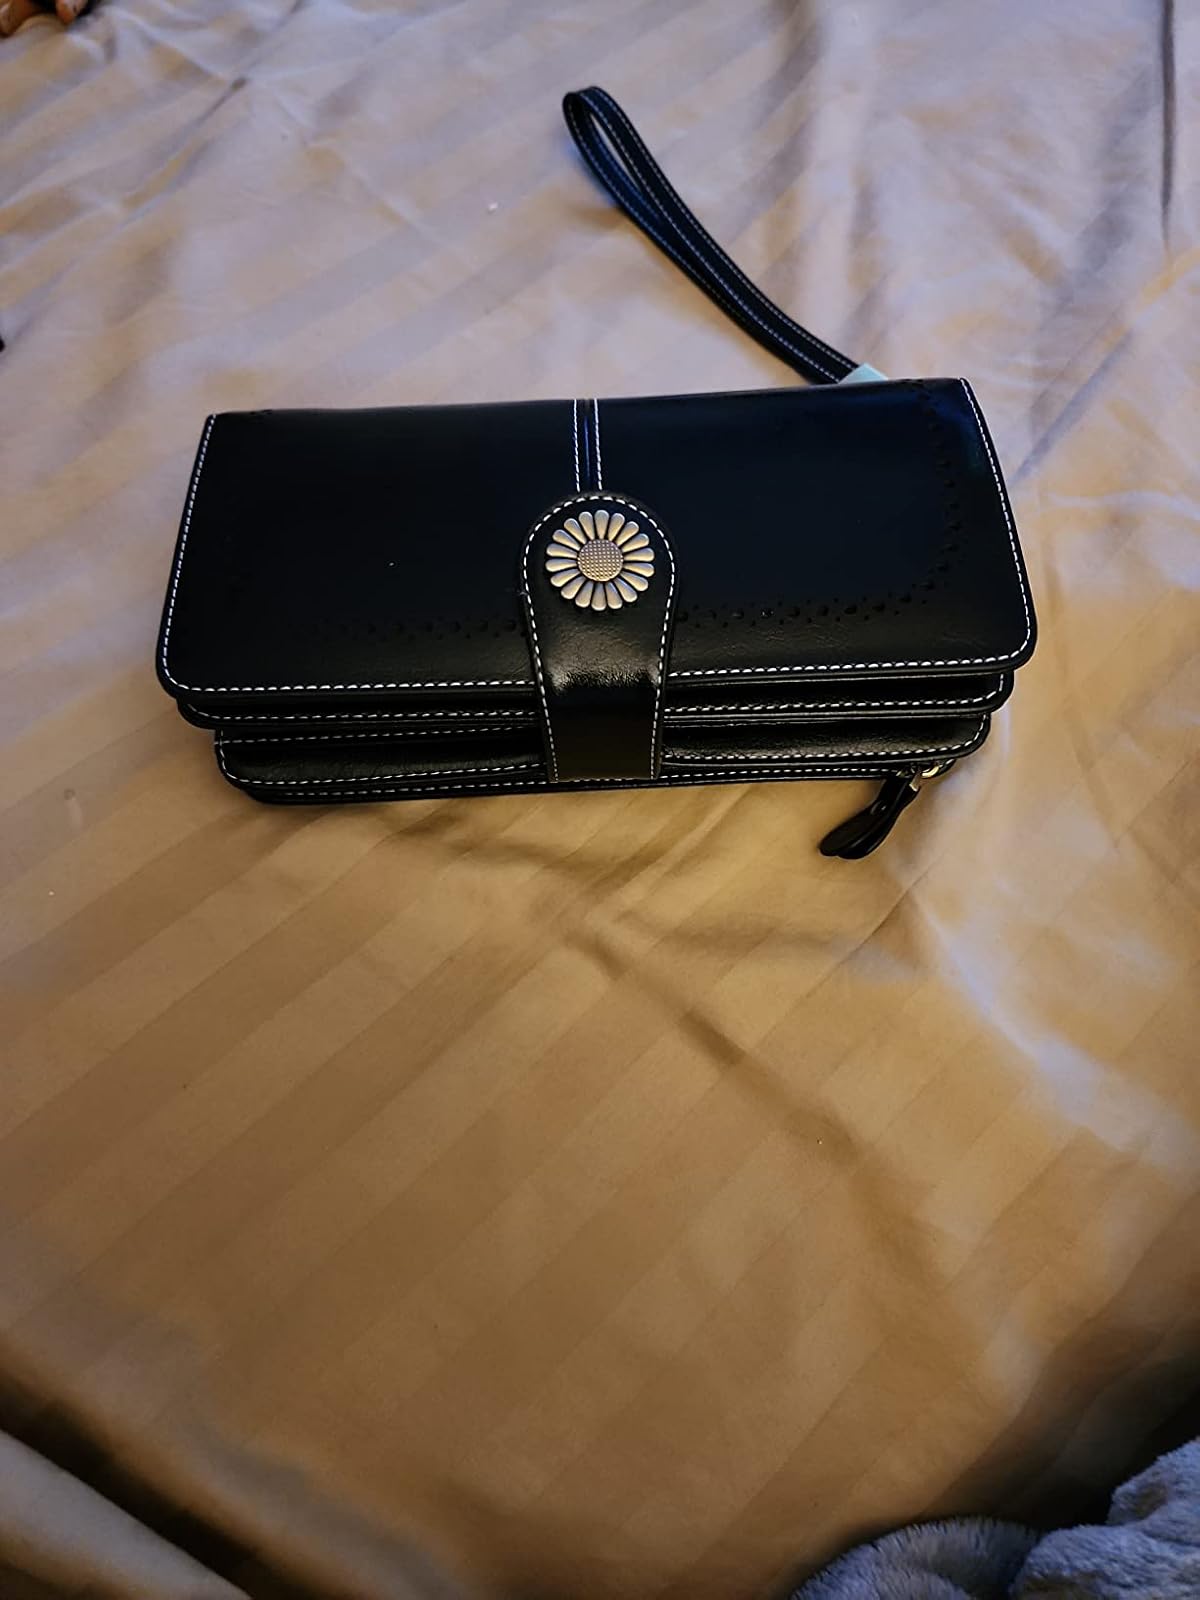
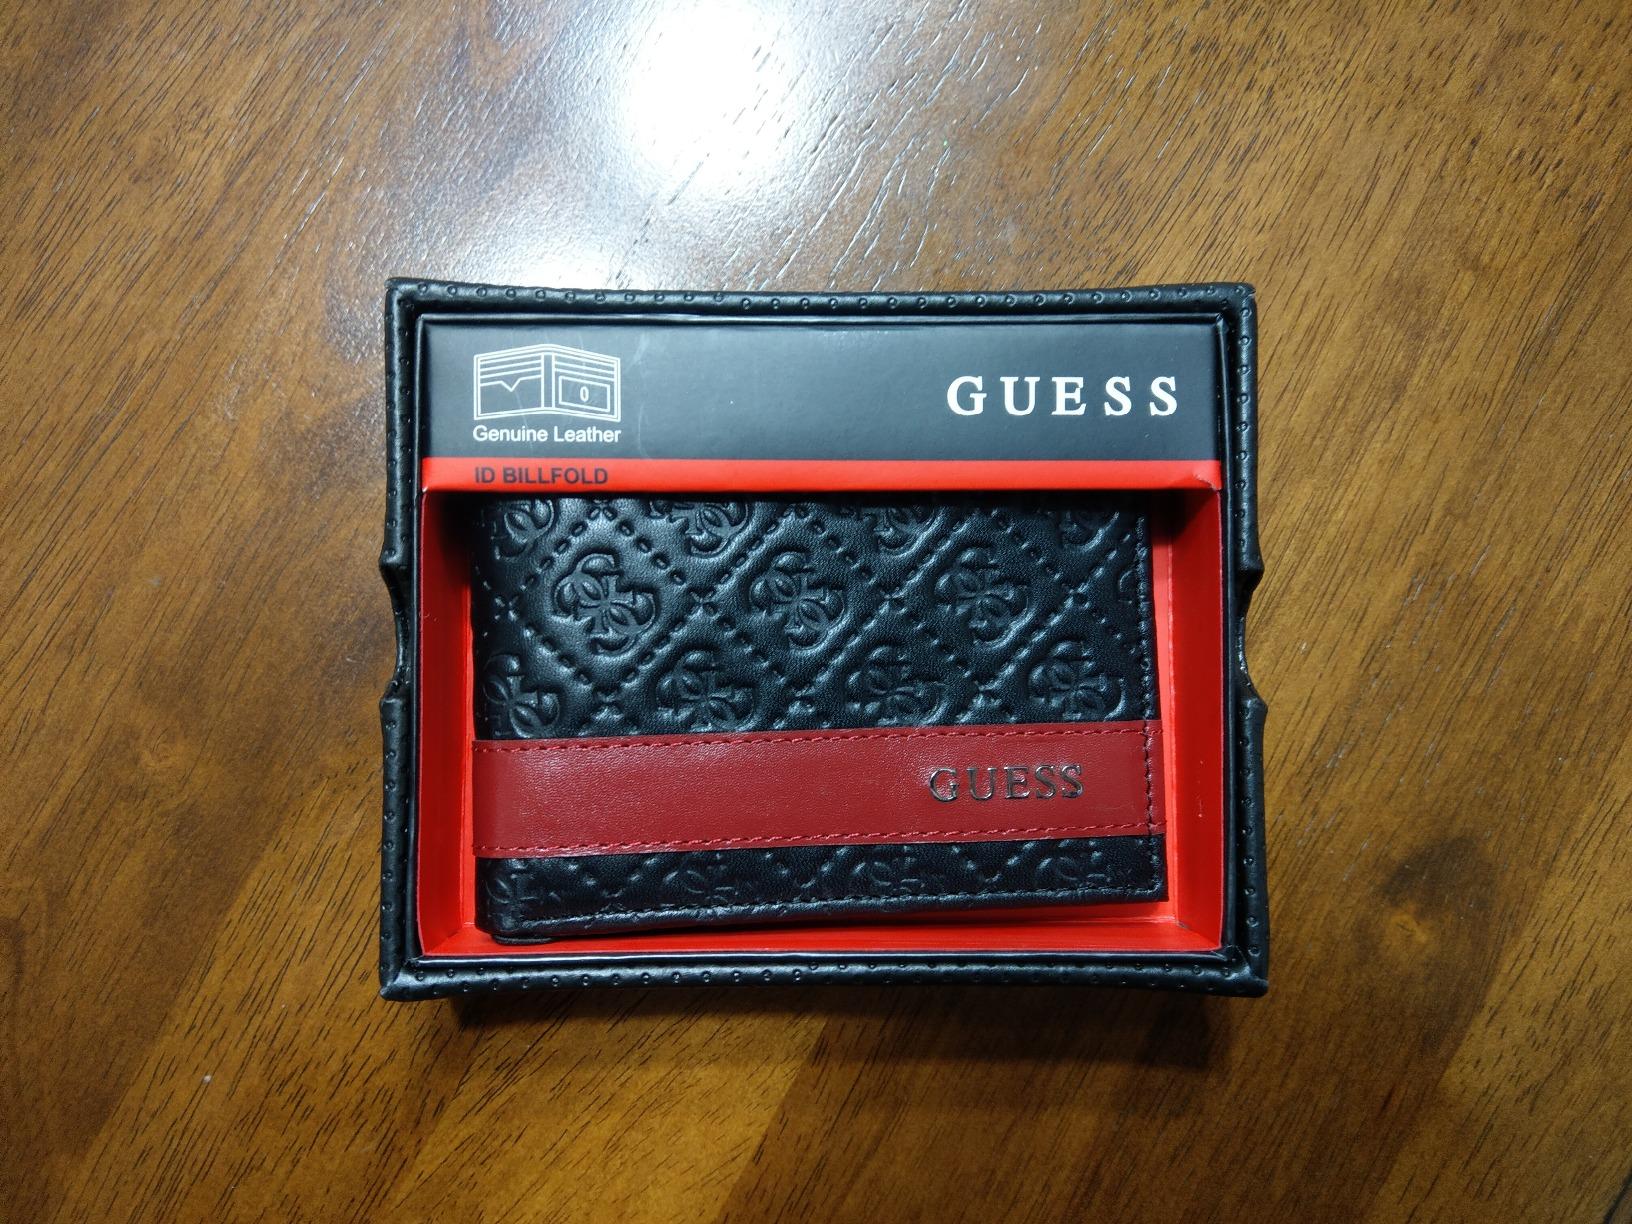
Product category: accessories_wallet
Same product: no